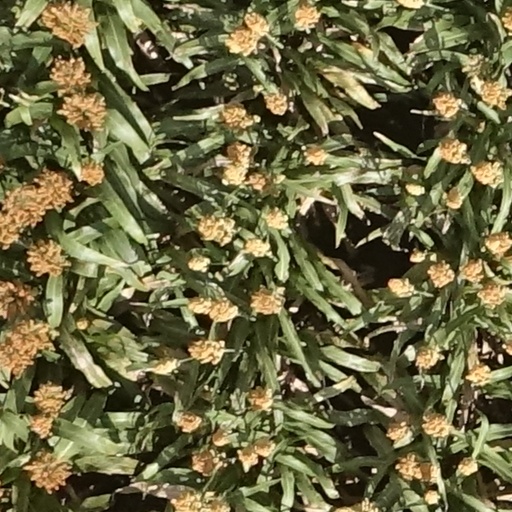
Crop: sorghum